Sejm and Senate Complex

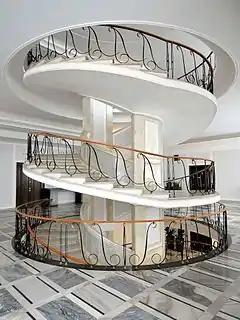
The iconic spiral staircase in the Senate building's Main Hall

After the renovation of the second Chamber of Parliament on April 7, 1989, the Senate convened alternately with the Sejm in the Chamber of Sejm, and then for one-and-a-half years in the Column Hall. For the purpose of the Upper Chamber, building A of the Senate Meeting Hall was adapted from a combination of three library rooms, located on the first floor of the building. In the central part of the building there is an oval staircase, to which, through the floor connector into building C, is the location of the Marshal Corridor. Its balustrade is made of iron rods, forged in the pattern of dry plant veal. The staircase is marked by the extraordinary dynamics of form. Perfectly visible from all sides of the lobby, it is the most iconic feature of the Senate building.